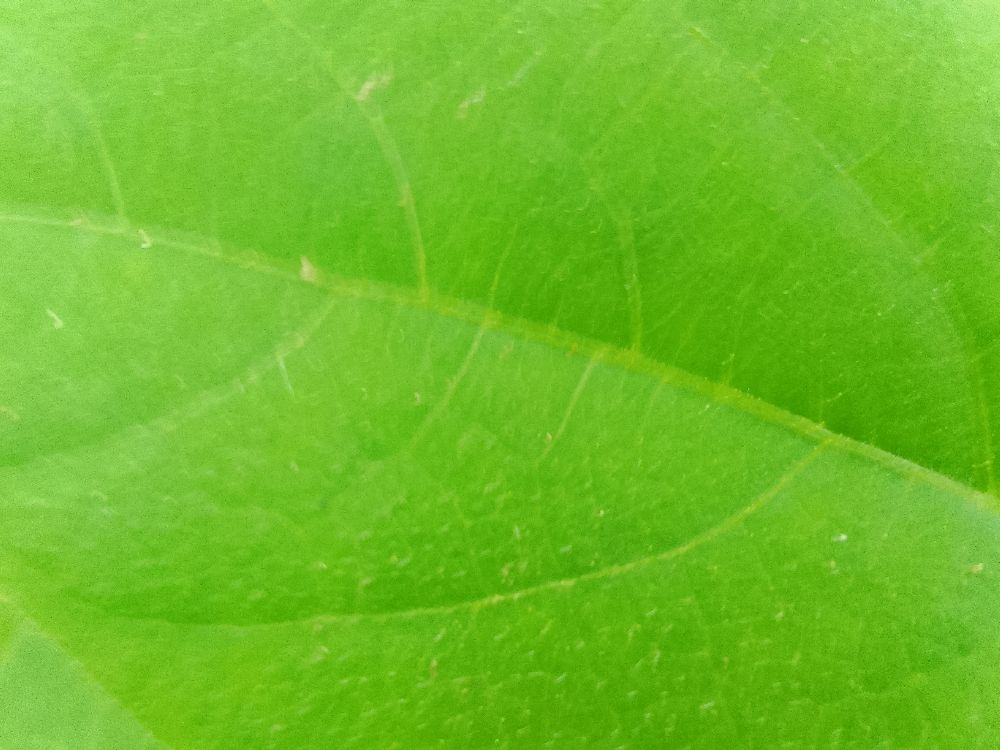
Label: healthy